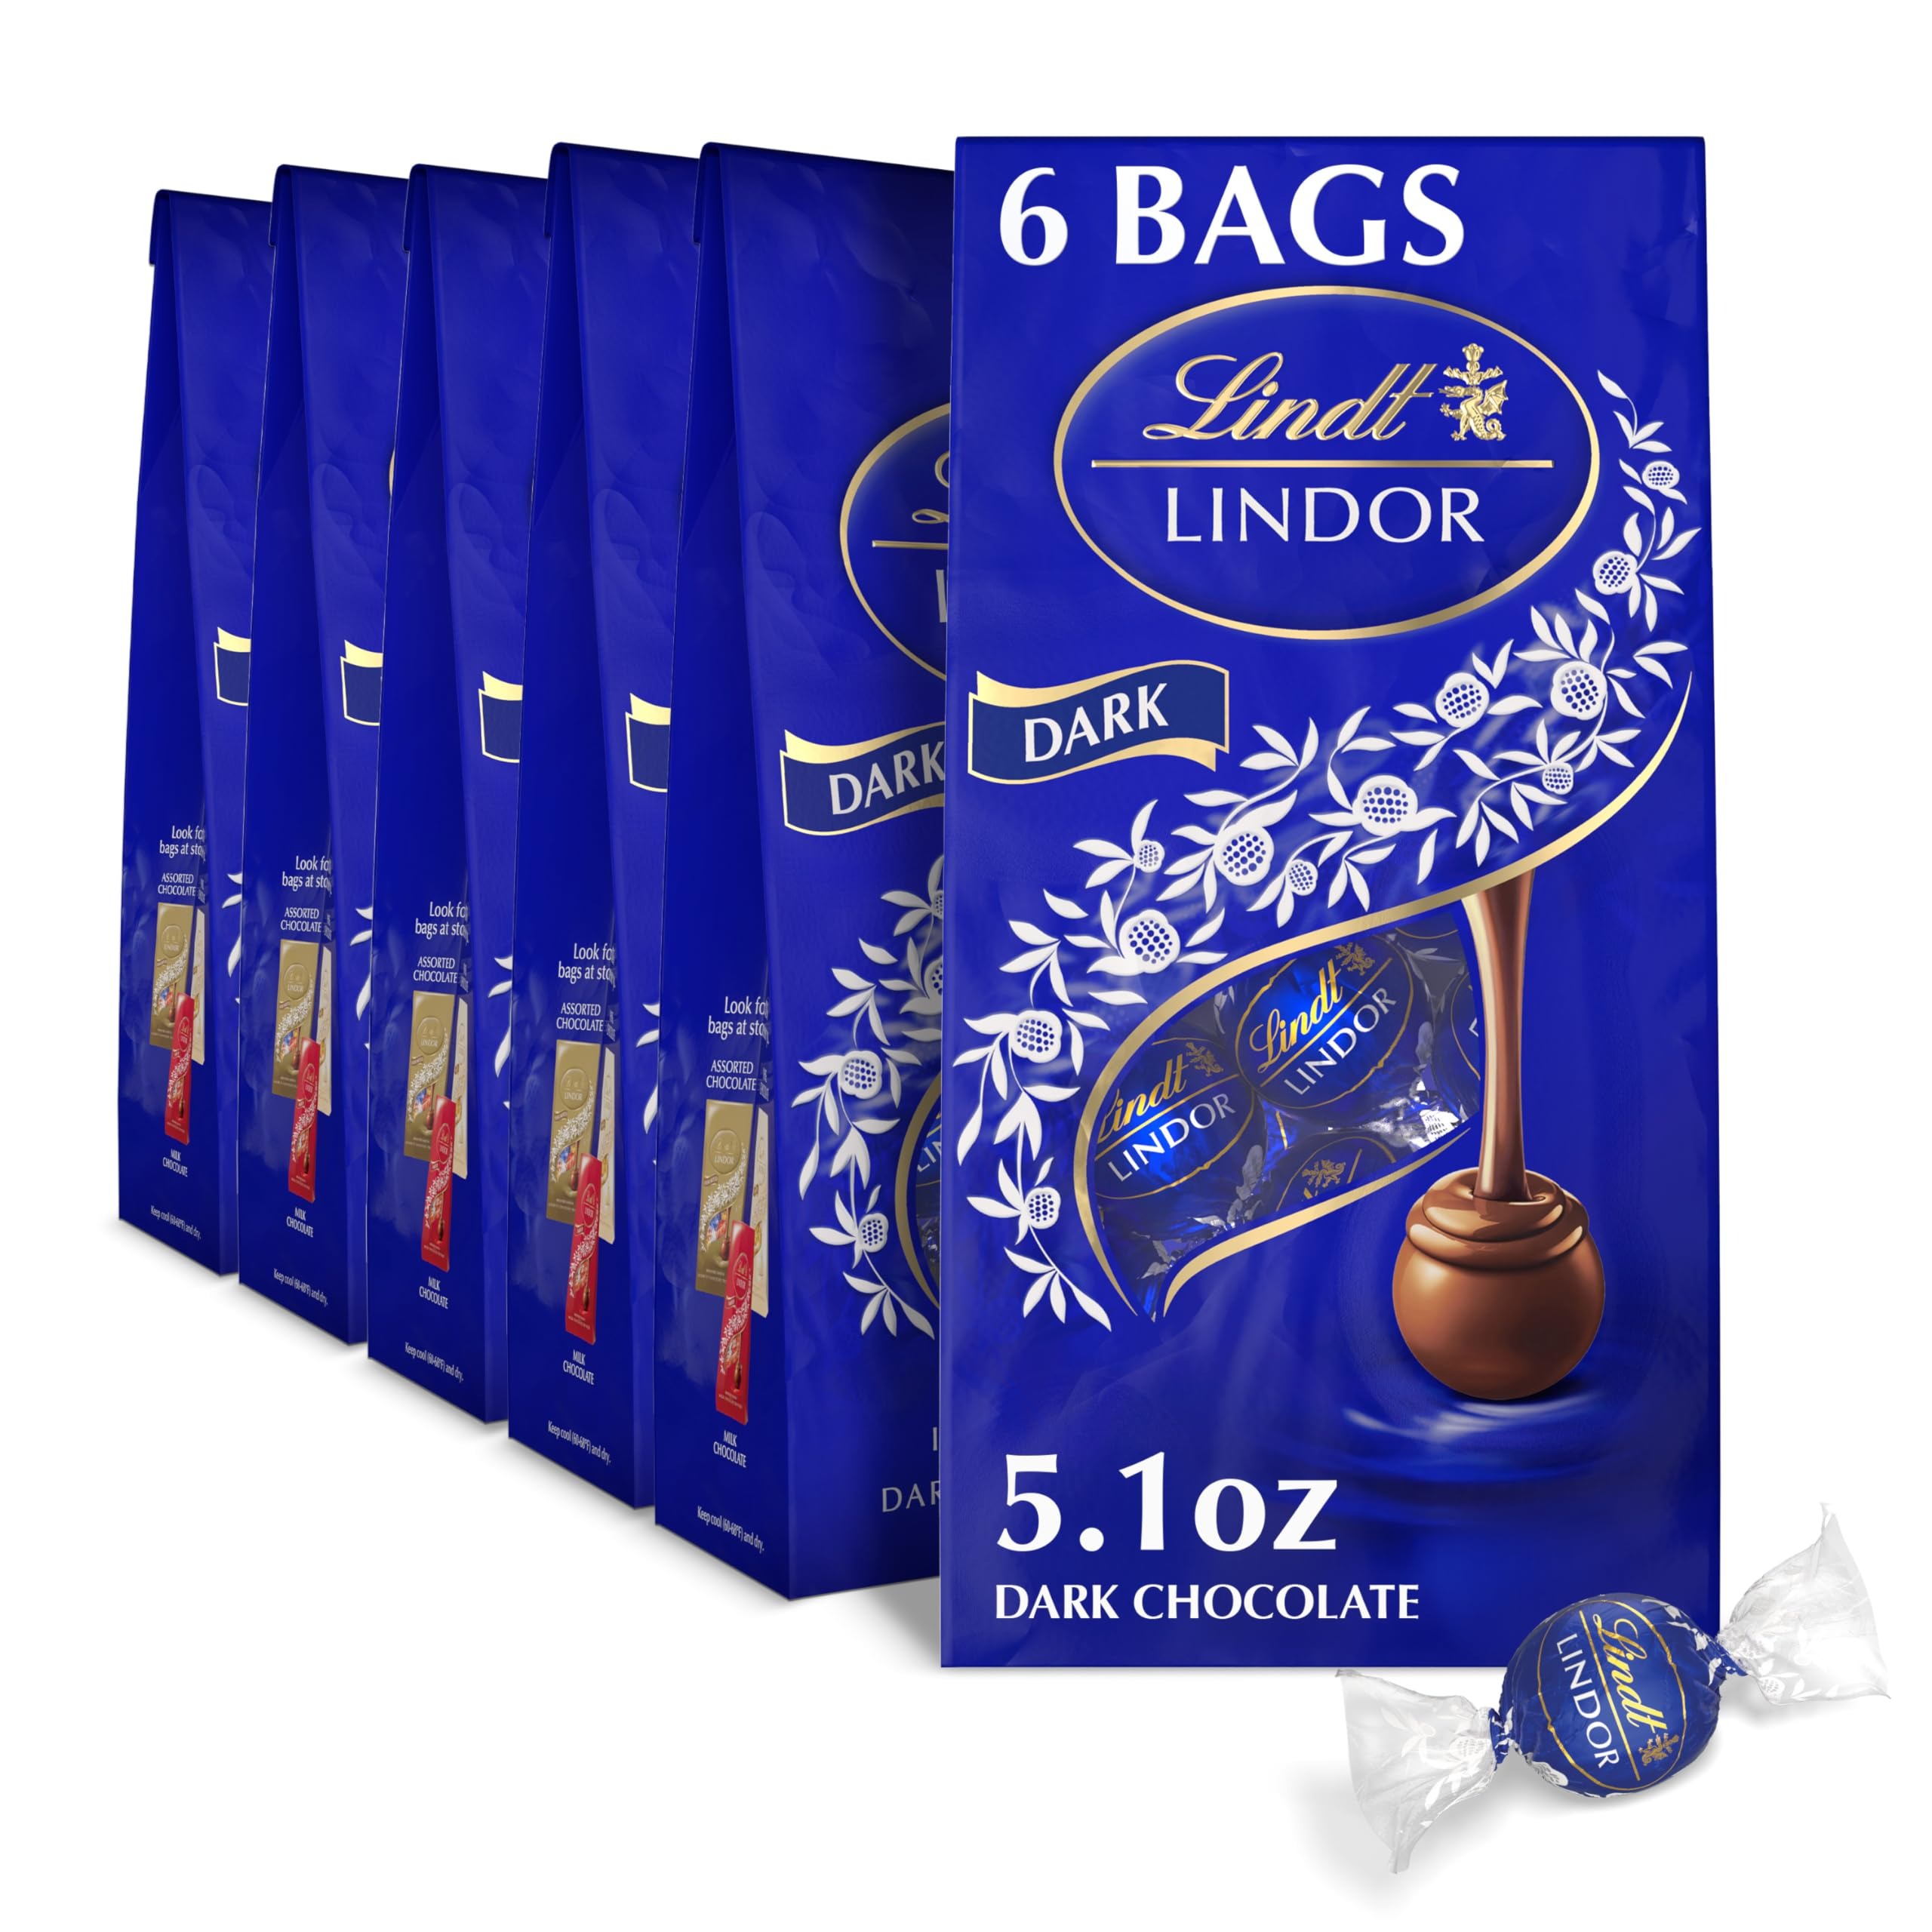
Item Name: Lindt LINDOR Dark Chocolate Truffles, Dark Chocolate Candy with Smooth, Melting Truffle Center, Great for Gift Giving, 5.1 oz. Bag (6 Pack)
Bullet Point 1: Six (6) 5.1 oz. Bag of Lindt LINDOR Dark Chocolate Truffles with Smooth, Melting Truffle Center
Bullet Point 2: Smooth, melting dark truffle center inside a dark chocolate shell creates a luscious experience
Bullet Point 3: Gourmet Lindt LINDOR truffles are perfect as dark chocolate candy gifts or for making any moment special
Bullet Point 4: Individually wrapped chocolates are perfect for sharing
Bullet Point 5: Kosher chocolate made with premium ingredients from world-renowned regions
Value: 30.6
Unit: Ounce

Price: 7.99